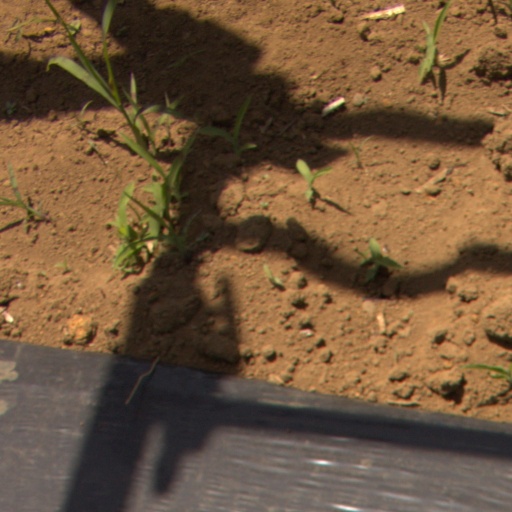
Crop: Jerusalem artichoke